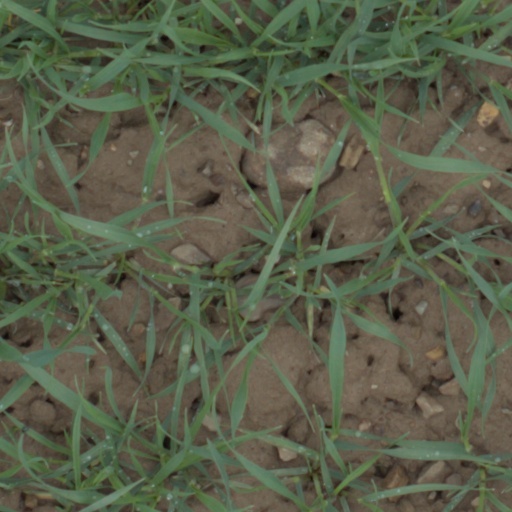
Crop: wheat